Pinol

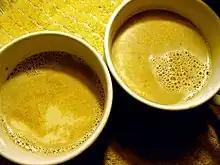
Two large mugs filled with a mixture of " mix and hot milk, simmered together until mostly homogenized. Some uncombined powder can be seen floating on the surface of the milk.

The mix sold for preparing the ' beverage consists of finely-ground ', a form of unrefined cane sugar; ', toasted barley flour; and ground spices, usually including anise, cinnamon or ' (a native Andean spice related to cinnamon), cloves and/or peppercorns. Some preparations of " may also include quinoa.